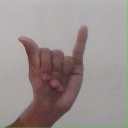
अक्षर: य